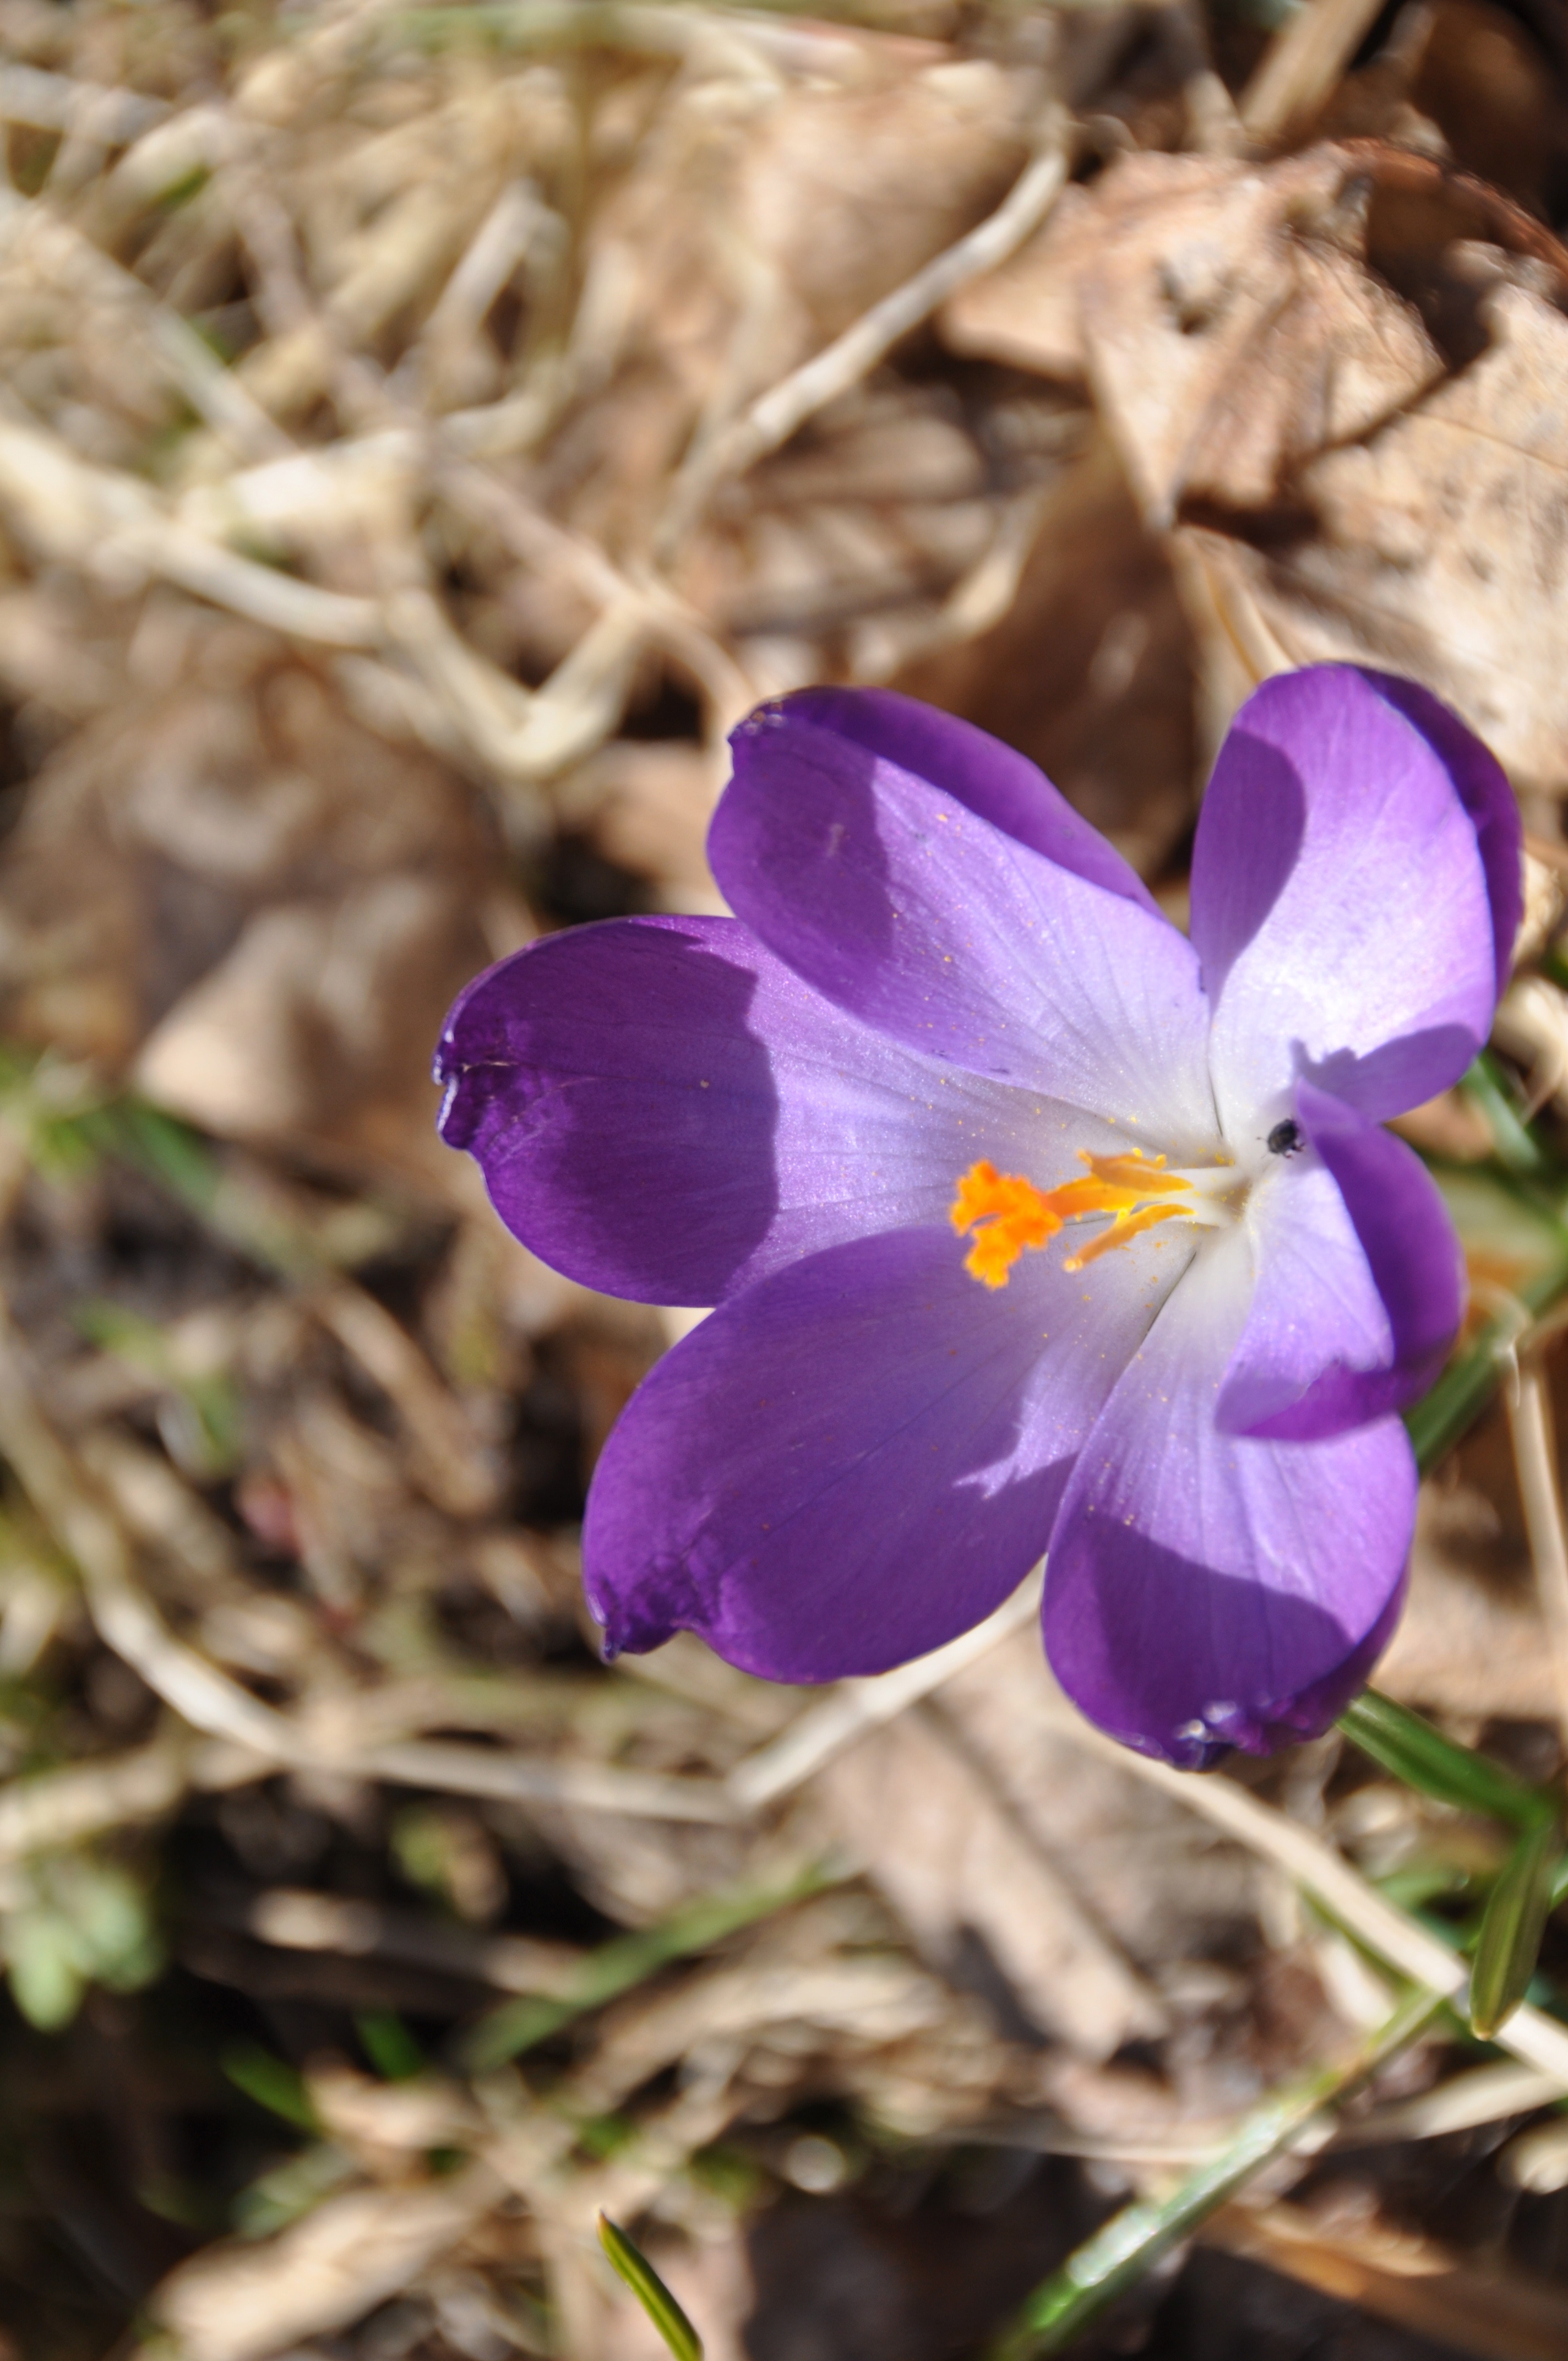
nature, plant, flower, purple, petal, green, botany, garden, flora, perennial, wildflower, eye, crocus, spring flower, viola, macro photography, flowering plant, land plant, violet family